The Go-Go's

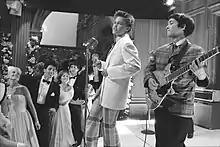
Belinda Carlisle and Jane Wiedlin in the "Turn to You" music video

The Go-Go's signed to Miles Copeland's label "I.R.S. Records" in April 1981. The following year they toured with The Police, who were managed by Copeland, on the Ghost in the Machine Tour. The Go-Go's debut album, "Beauty and the Beat", was a surprise hit: it topped the U.S. charts for six weeks in 1982 and eventually received a double platinum certification. The album was also successful outside the U.S., charting at No. 2 in Canada, where it received a platinum certification, and No. 27 in Australia. In 2003, the album was ranked No. 413 on "Rolling Stone" magazine's list of The 500 Greatest Albums of All Time. "Our Lips Are Sealed" and a new version of "We Got the Beat" were popular singles in North America in early 1982. During this period, the Go-Go's started building a fanbase.